Timeline of the COVID-19 pandemic in Croatia

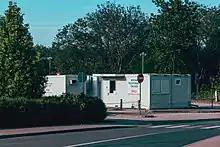
COVID-19 tent with "High risk of disease" caption in front of hospital in Čakovec

On 1 May, nine new cases were reported, all of whom in Split. Four of them had family ties with the previously infected, while four of them were medical workers. It was confirmed that the virus outbreak in the Split nursing home on 7 April was not the result of human error. The number of patients on ventilators decreased to nineteen and 73 recovered, while six people died.